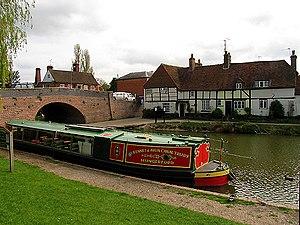
Hungerford est une bourgade et une paroisse civile dans le Berkshire, en Angleterre, située à 14,5 km à l'ouest de Newbury. Elle couvre une superficie de 22 km² et, selon le recensement de 2001, a une population de 5 559.